Parotitis

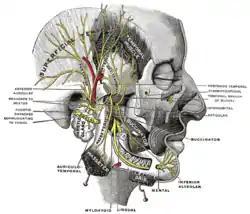
Parotid gland (center left)

Parotitis is an inflammation of one or both parotid glands, the major salivary glands located on either side of the face, in humans. The parotid gland is the salivary gland most commonly affected by inflammation.